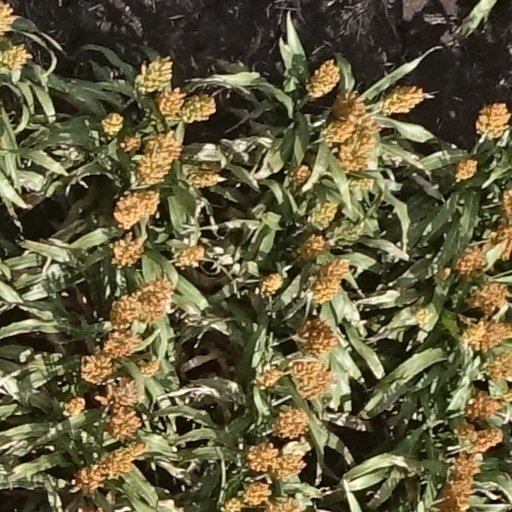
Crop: sorghum